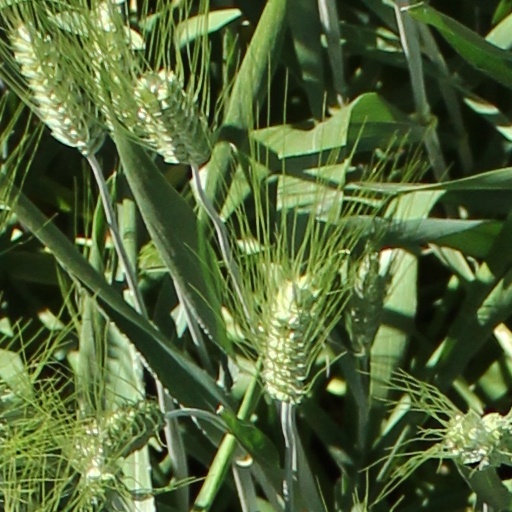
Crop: wheat